1971 in the Vietnam War

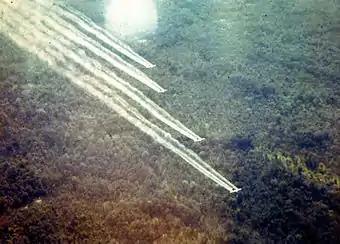
Operation Ranch Hand mission

U.S. jets carried out "protective reaction" strikes attacking two North Vietnamese Surface to air missile sites north of the Vietnamese Demilitarized Zone (DMZ).